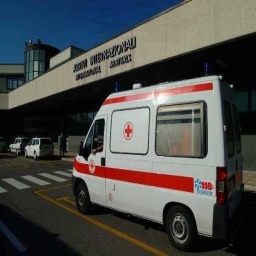
Label: ambulance